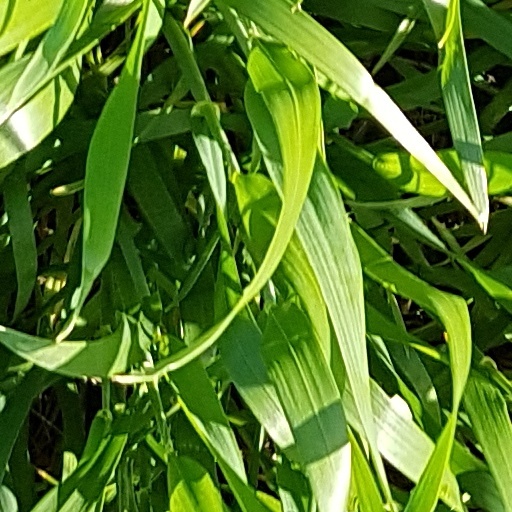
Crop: wheat